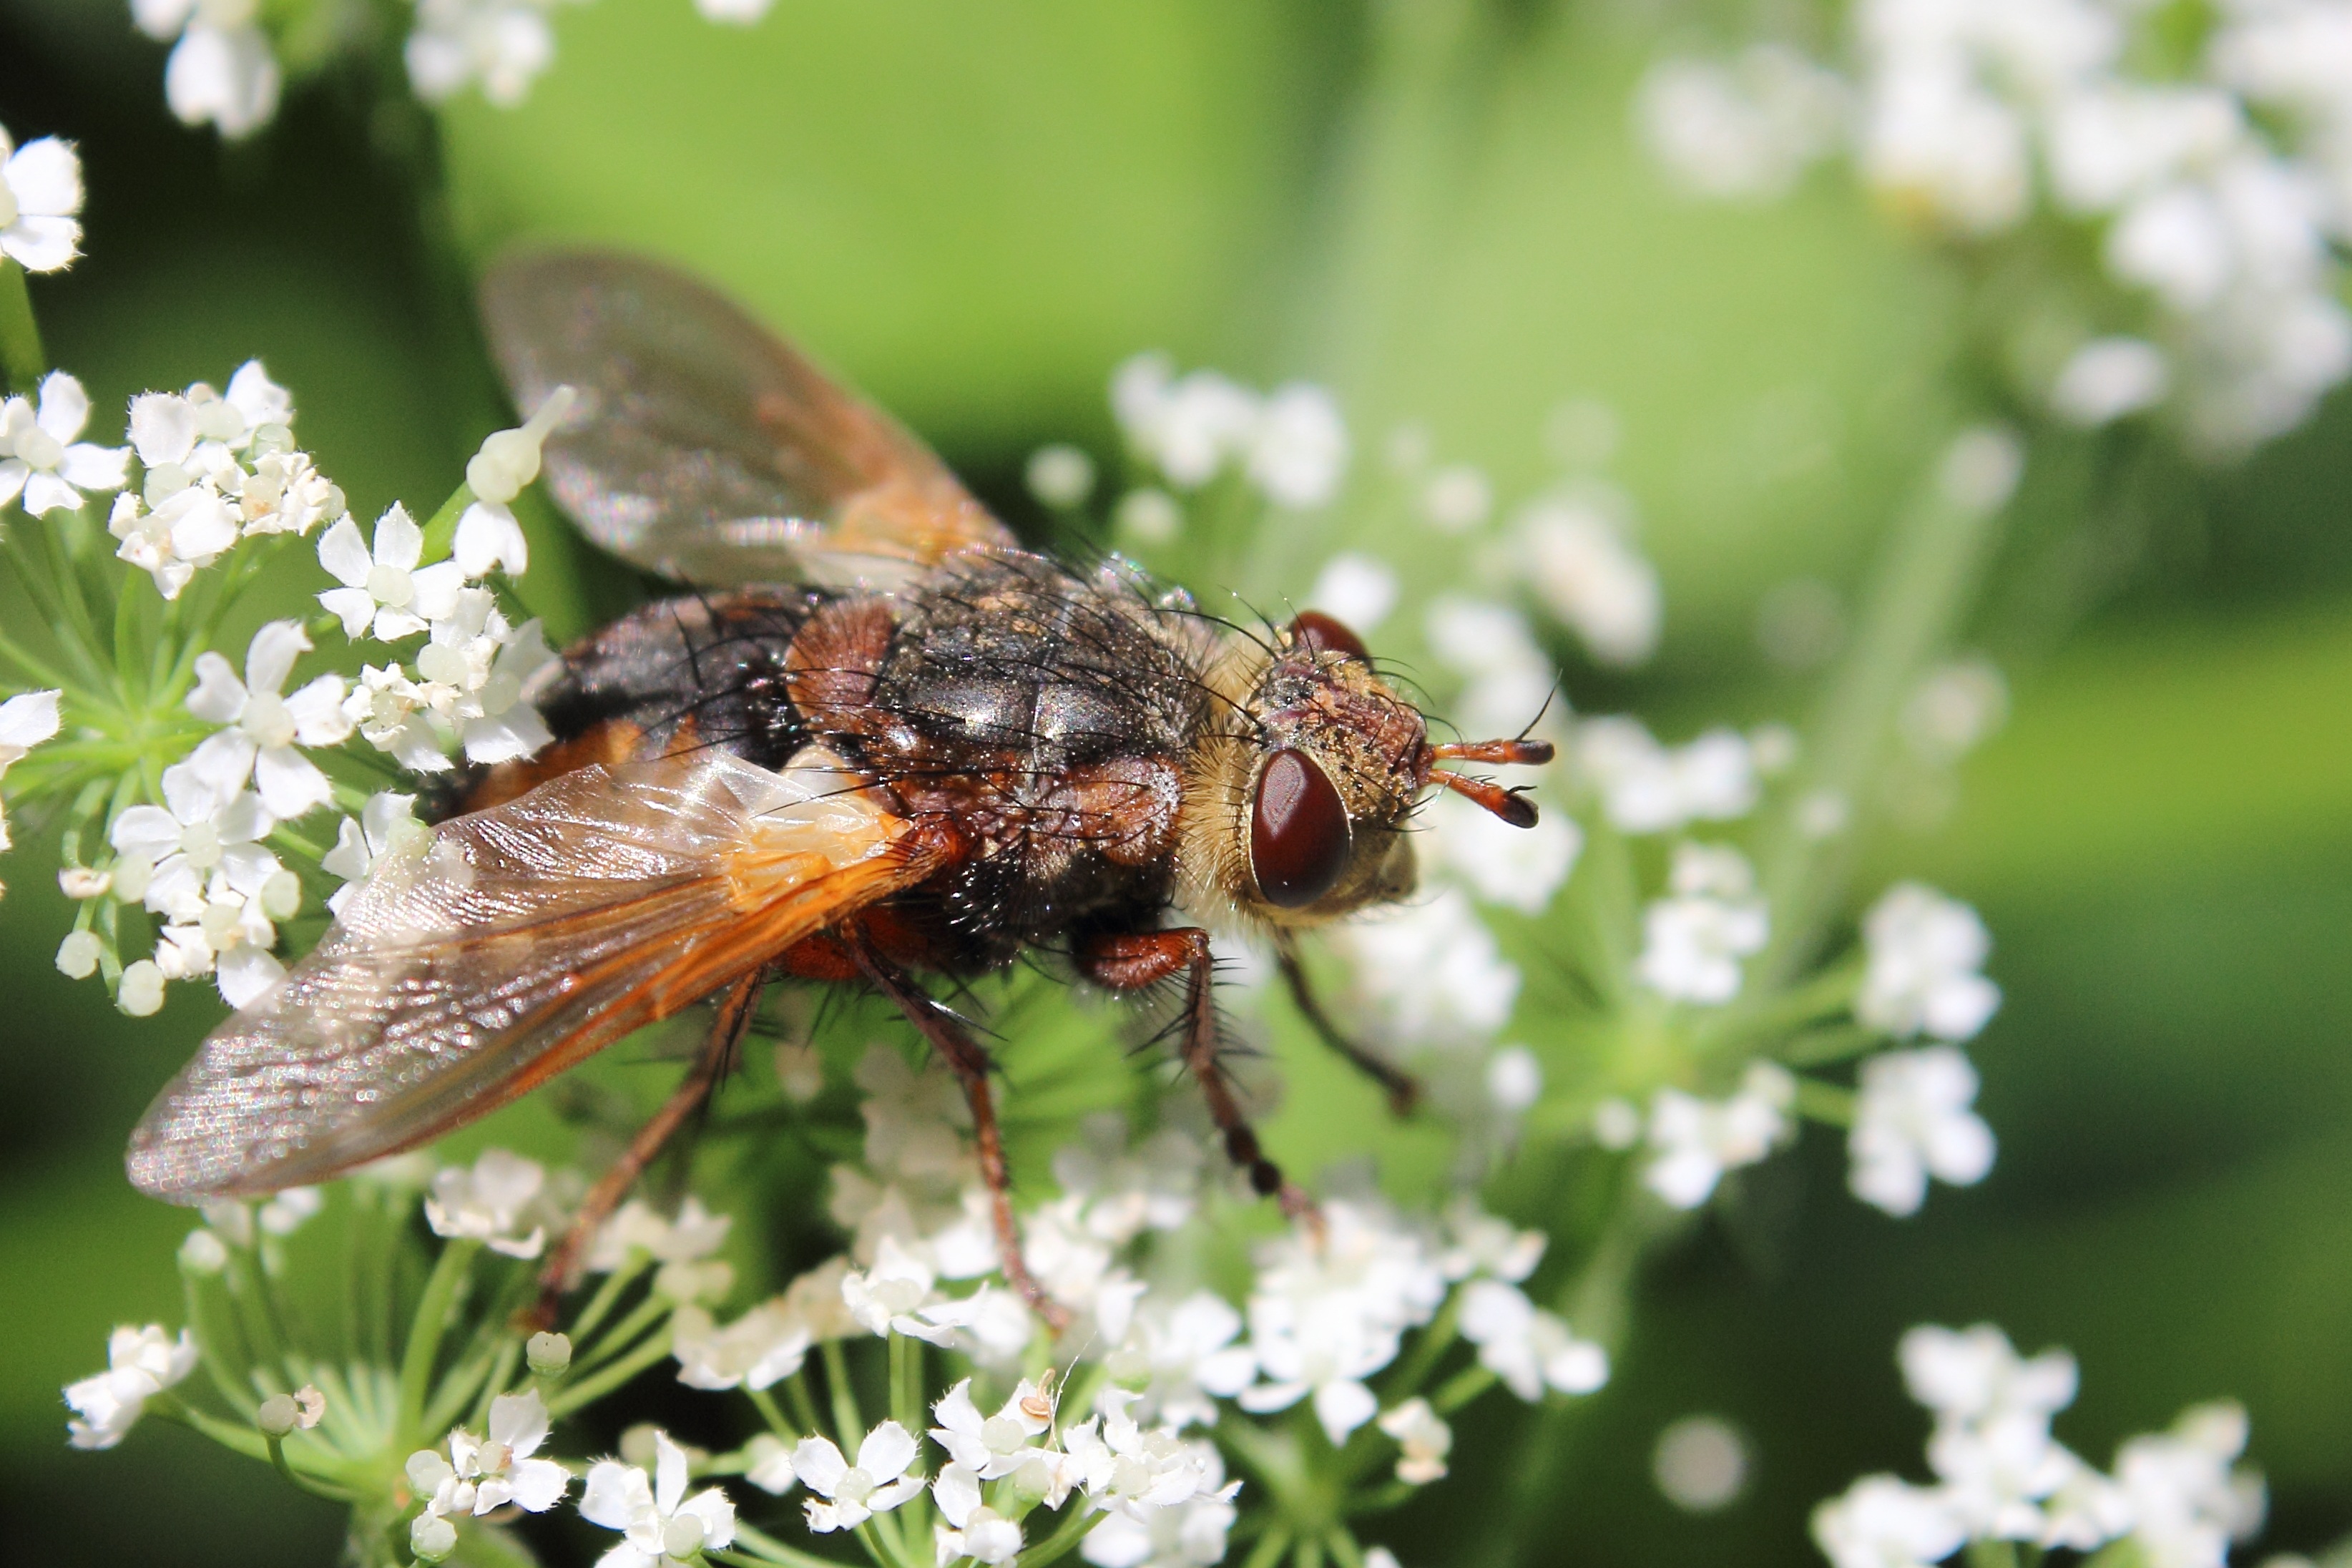
nature, forest, blossom, photography, flower, bloom, fly, wildlife, insect, macro, close, flora, fauna, invertebrate, close up, roadside, bee, pest, nectar, macro photography, arthropod, honey bee, membrane winged insect